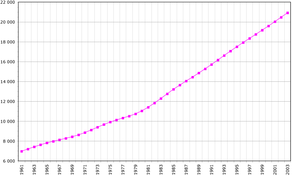
Le Ghana, en forme longue la république du Ghana, en anglais : Republic of Ghana, est un pays d'Afrique occidentale situé au bord du Golfe de Guinée. Les pays limitrophes du Ghana sont la Côte d'Ivoire à l'ouest, le Burkina Faso au nord et le Togo à l'est. Sa capitale est la ville d'Accra et ses habitants sont les Ghanéens. Le pays fait partie de la CEDEAO.